Tunnel

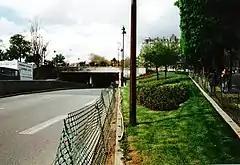
The entrance to the Pont de l'Alma tunnel, the site where the car carrying Diana, Princess of Wales, hit a Fiat and then the wall. There was no proper barrier and this contributed to her death.

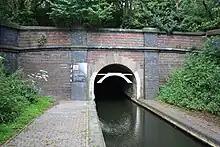
Southern portal of the 1791 Dudley Canal tunnel in England

Some tunnels are double-deck, for example, the two major segments of the San Francisco–Oakland Bay Bridge (completed in 1936) are linked by a double-deck tunnel section through Yerba Buena Island, the largest-diameter bored tunnel in the world. At construction this was a combination bidirectional rail and truck pathway on the lower deck with automobiles above, now converted to one-way road vehicle traffic on each deck.